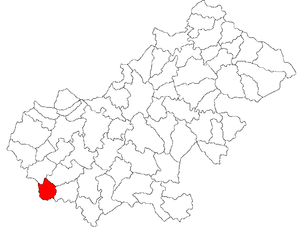
Pir est une commune roumaine du județ de Satu Mare, dans la région historique de Transylvanie et dans la région de développement du Nord-Ouest.